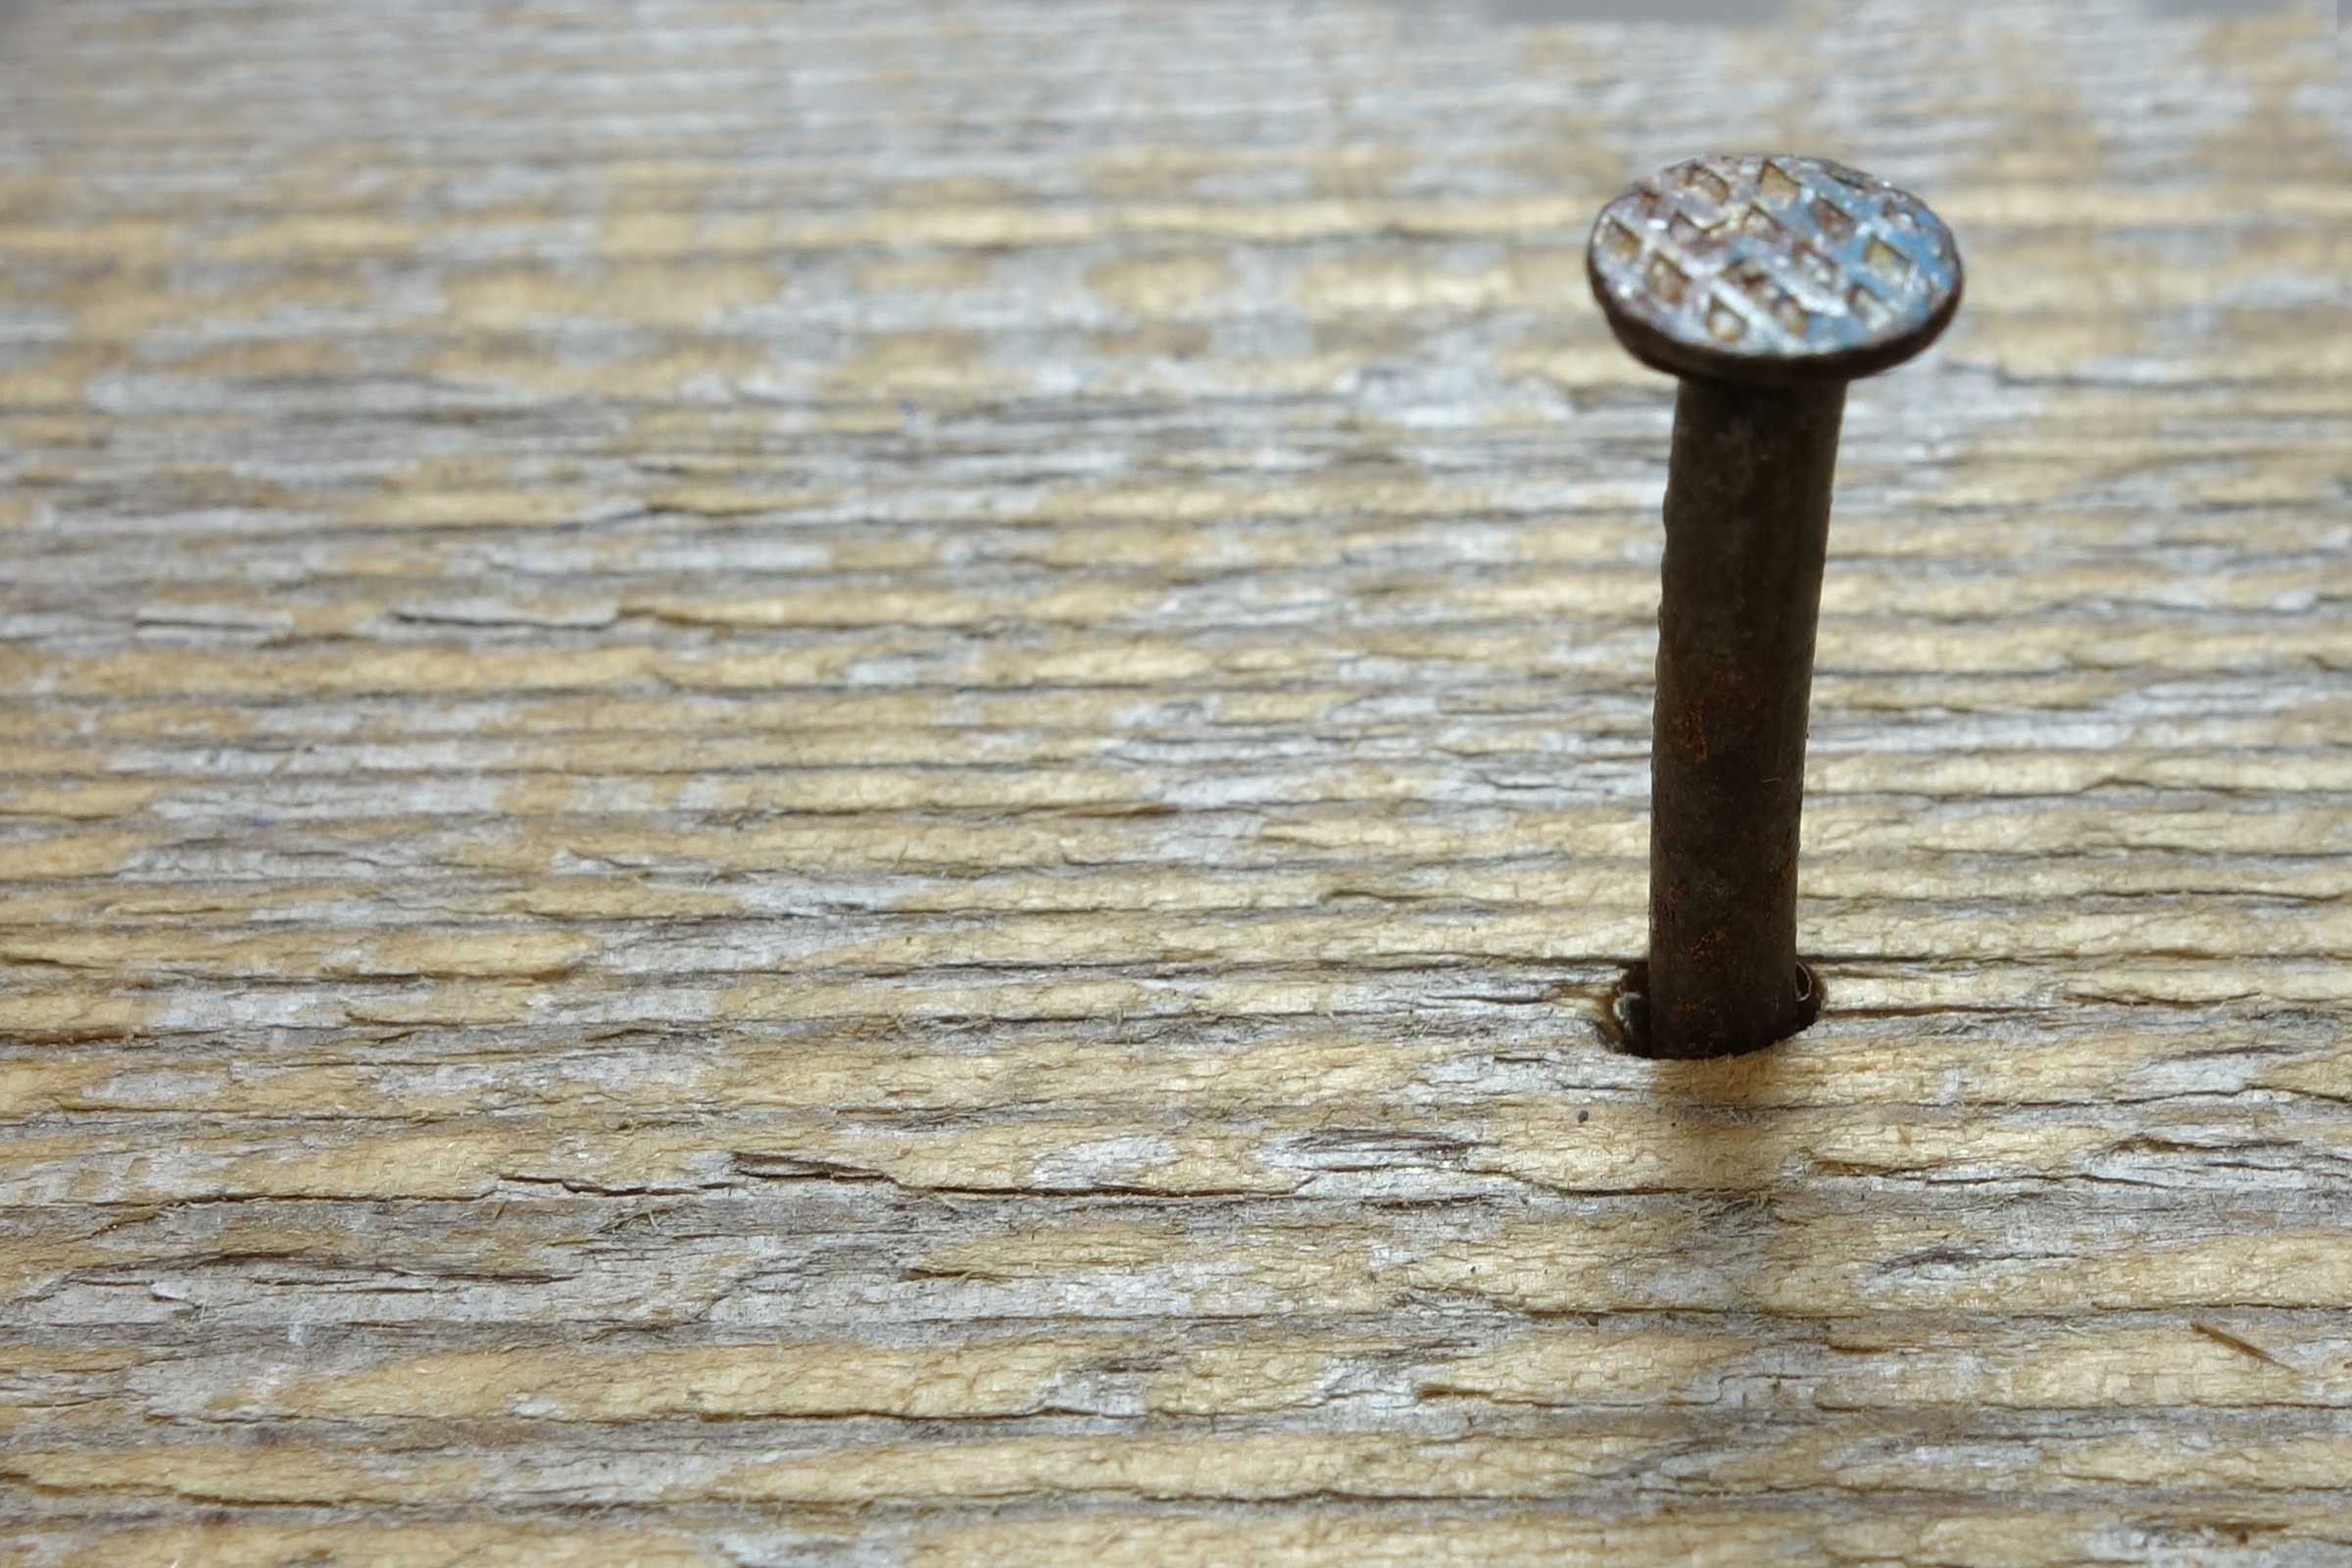
board, wood, hammer, symbol, craft, nail, close up, build, macro photography, wooden board, beat up